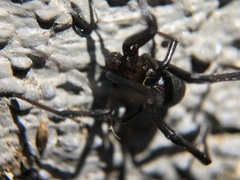
Species: Lactrodectus_hesperus